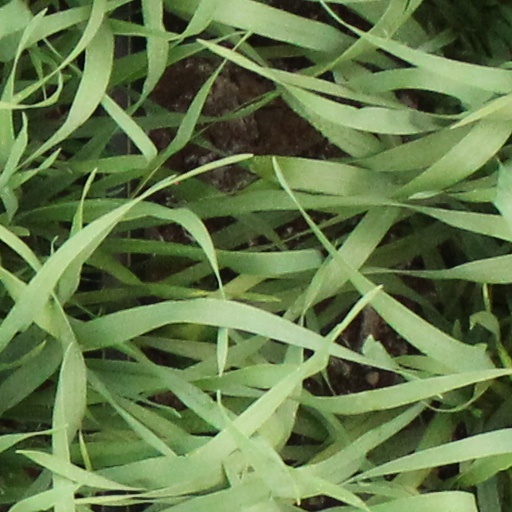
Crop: wheat